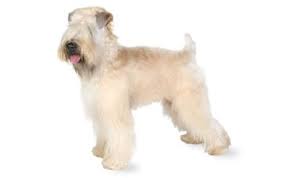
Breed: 235-n000090-soft_coated_wheaten_terrier